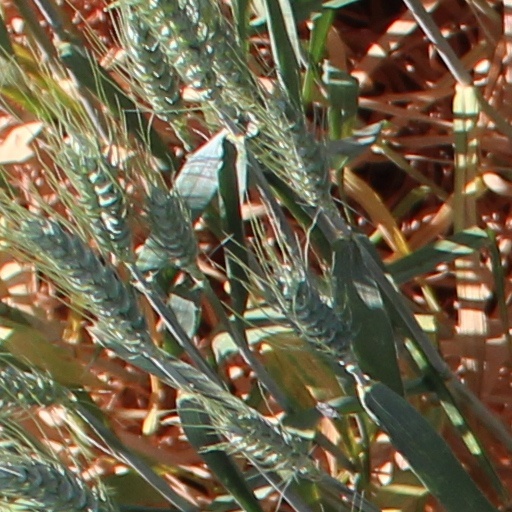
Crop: wheat